Jimmy Nesbitt (policeman)

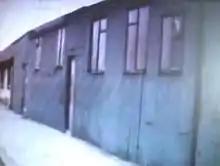
The "Lawnbrook Social Club" in Centurion Street, one of Lenny Murphy's drinking haunts

By 1975, Nesbitt was encountering death and serious injury on a daily basis as the violence in Northern Ireland showed no signs of abating; however towards the end of that year, he was faced with the first of a series of brutal killings that added a new dimension to the relentless tit-for-tat killings between Catholics and Protestants that had already made 1975 "one of the bloodiest years of the conflict". By this time he had already earned